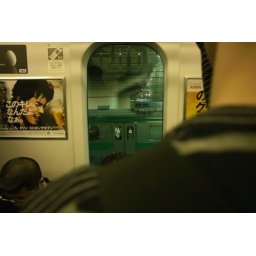
That girl in the other train